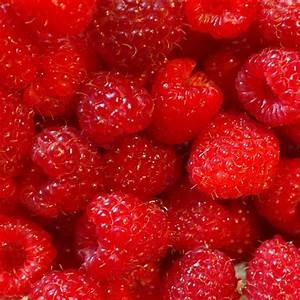
Label: raspberry